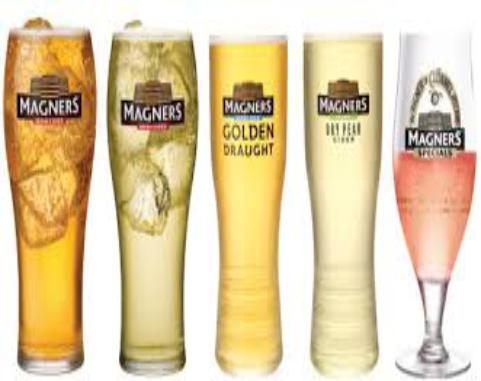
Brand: Magners Irish
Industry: Food